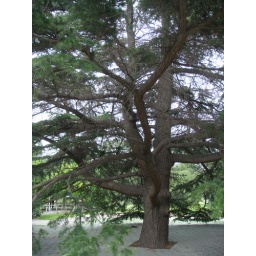
cool pine tree at the Temple of Heaven in Beijing